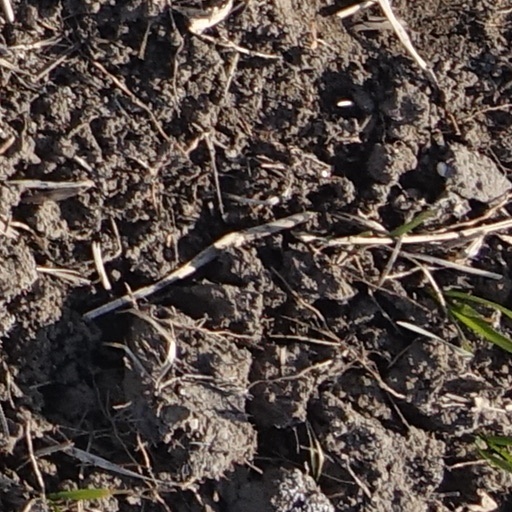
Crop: wheat